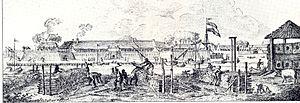
Batavia était le nom du siège de la Compagnie néerlandaise des Indes orientales en Insulinde de 1619 à 1799 puis de la capitale des Indes néerlandaises de 1799 à 1942. Son nom actuel est Jakarta, capitale de la République d'Indonésie.